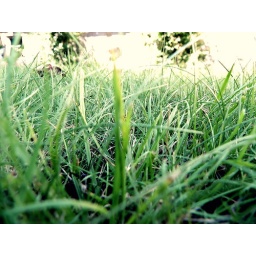
The green grass in my backyard! Very nice! ;)